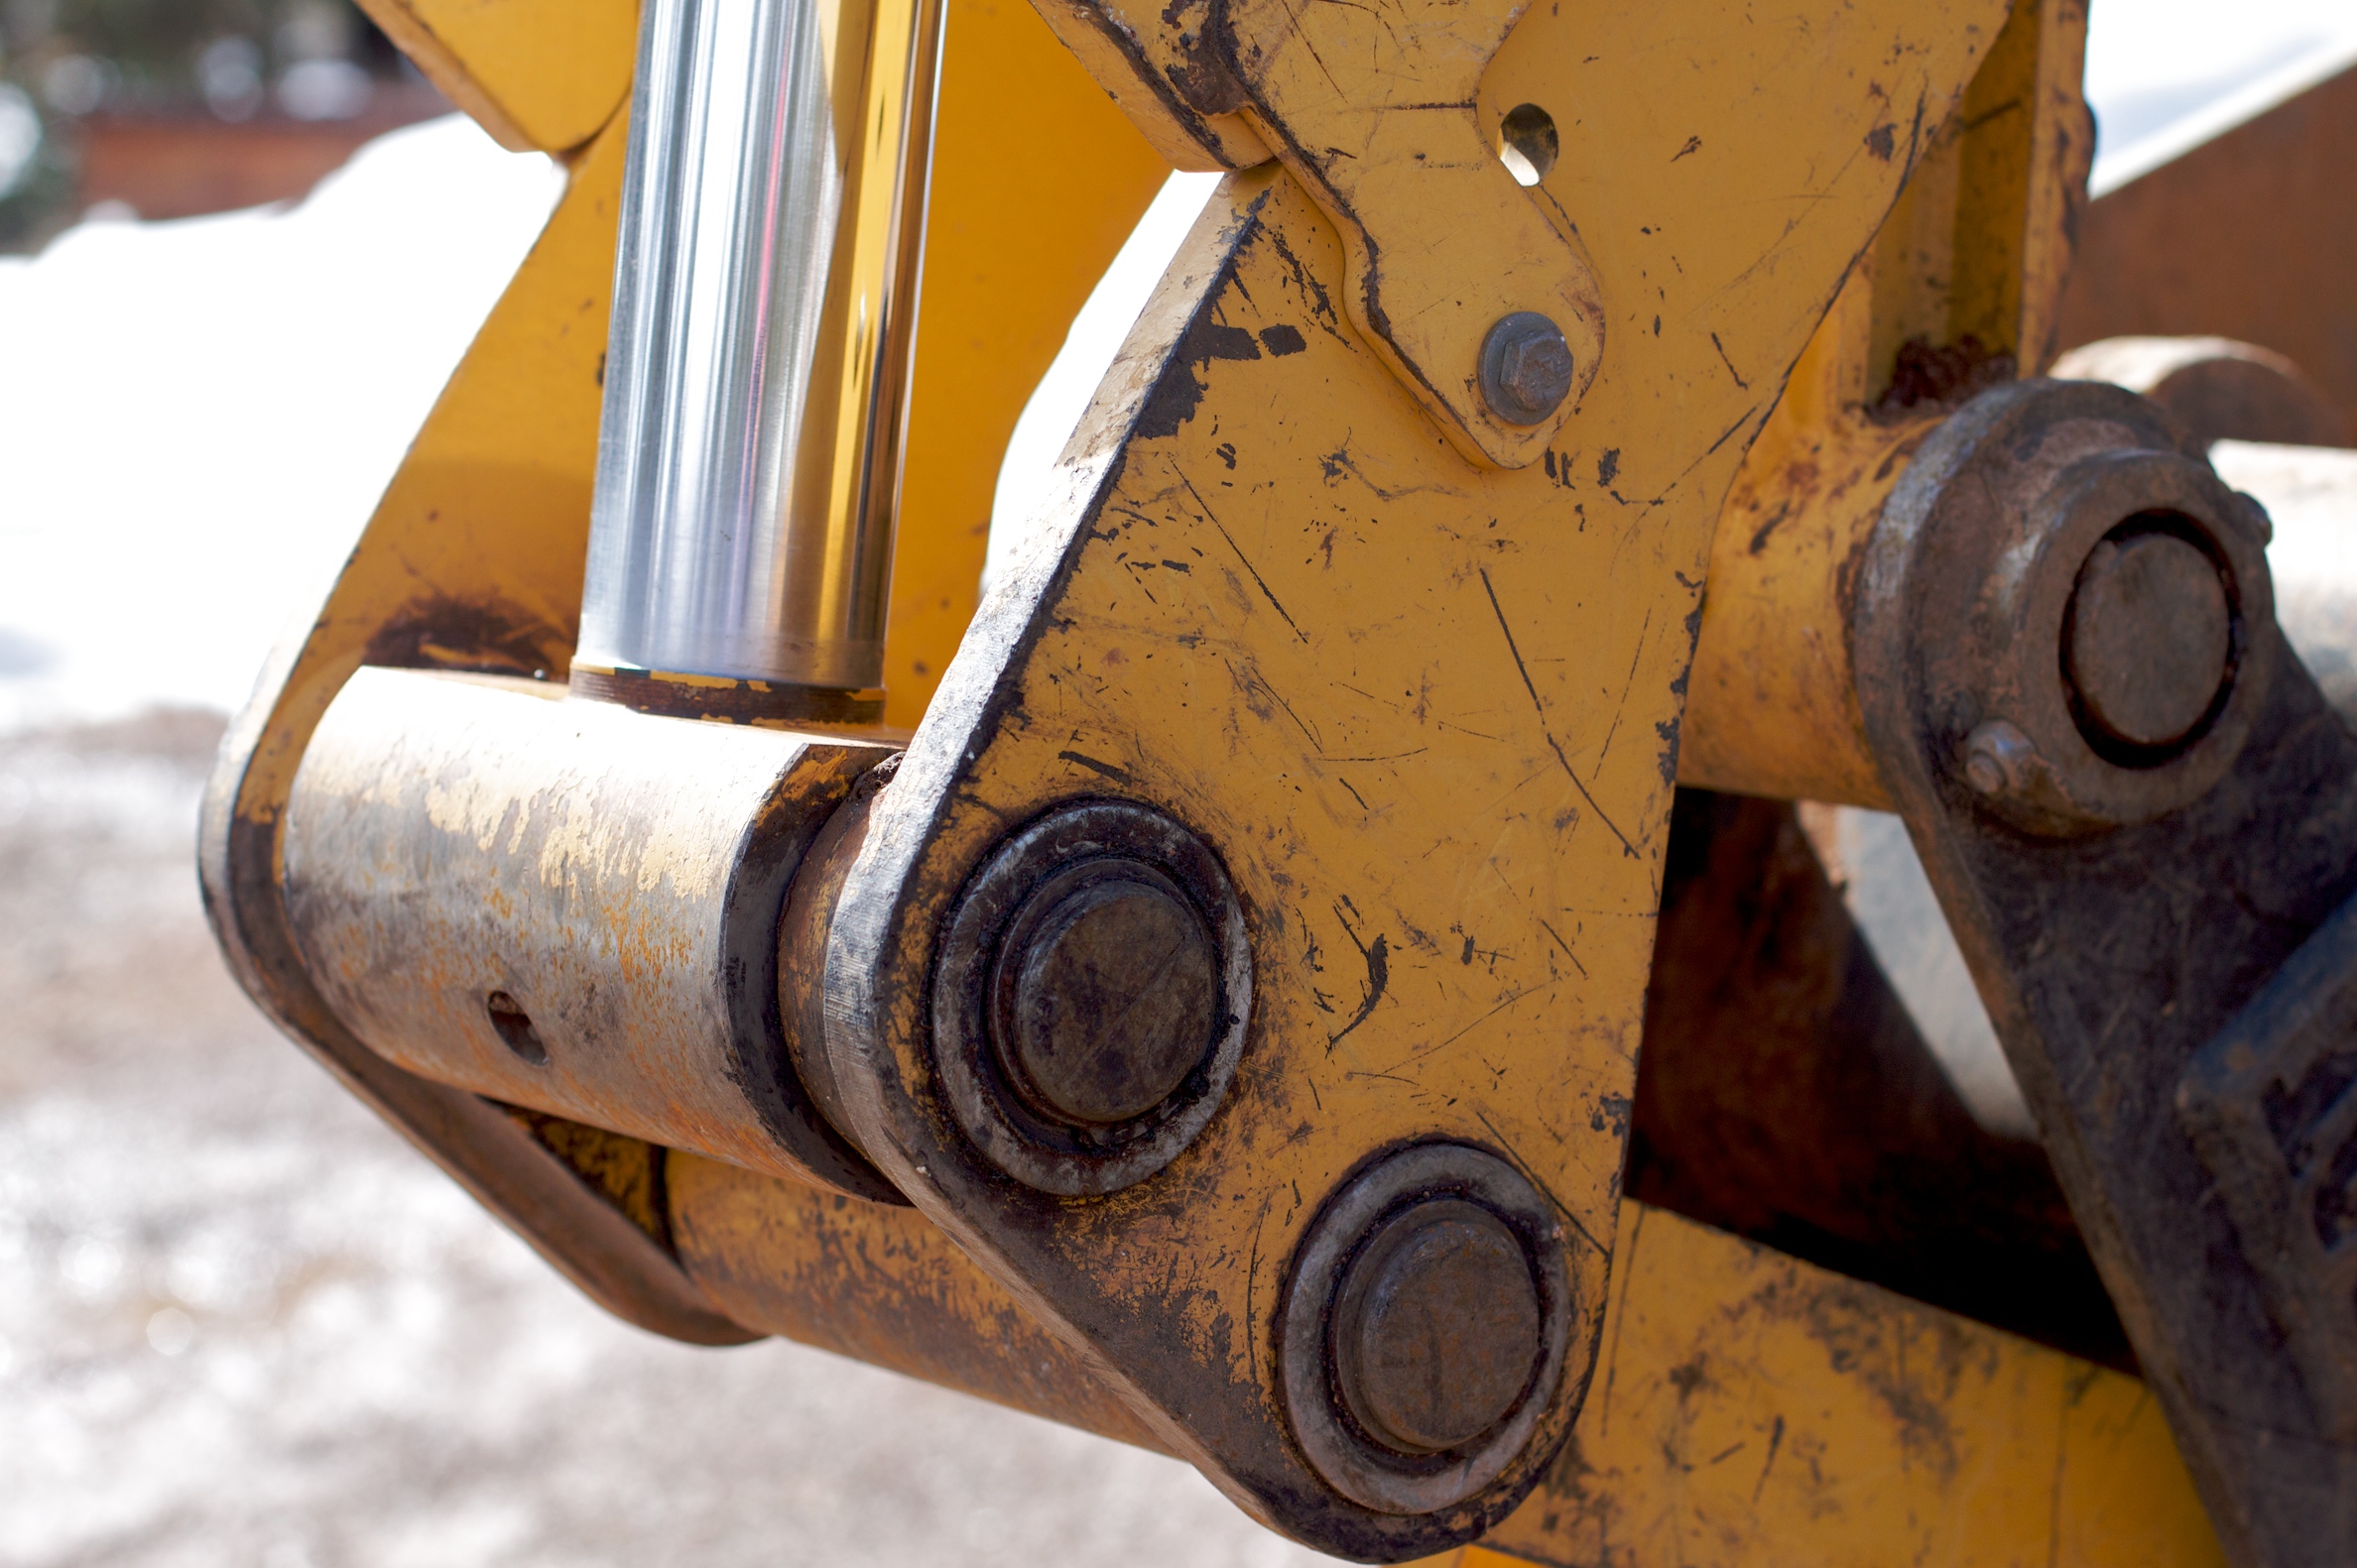
wood, wheel, vehicle, metal, machine, firearm